Yuma City Hall

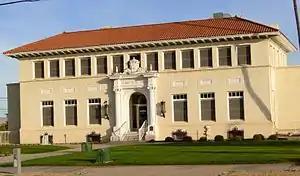
The Old Yuma City Hall in 2014

The Yuma City Hall is a historic building in Yuma, Arizona. It was built in 1921, and it served as Yuma's city hall for many years. It was designed by Lyman & Place in the Spanish Colonial Revival architectural style. It has been listed on the National Register of Historic Places since December 7, 1982.